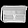
Label: Bag